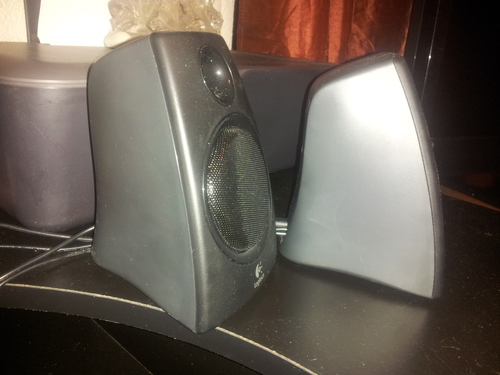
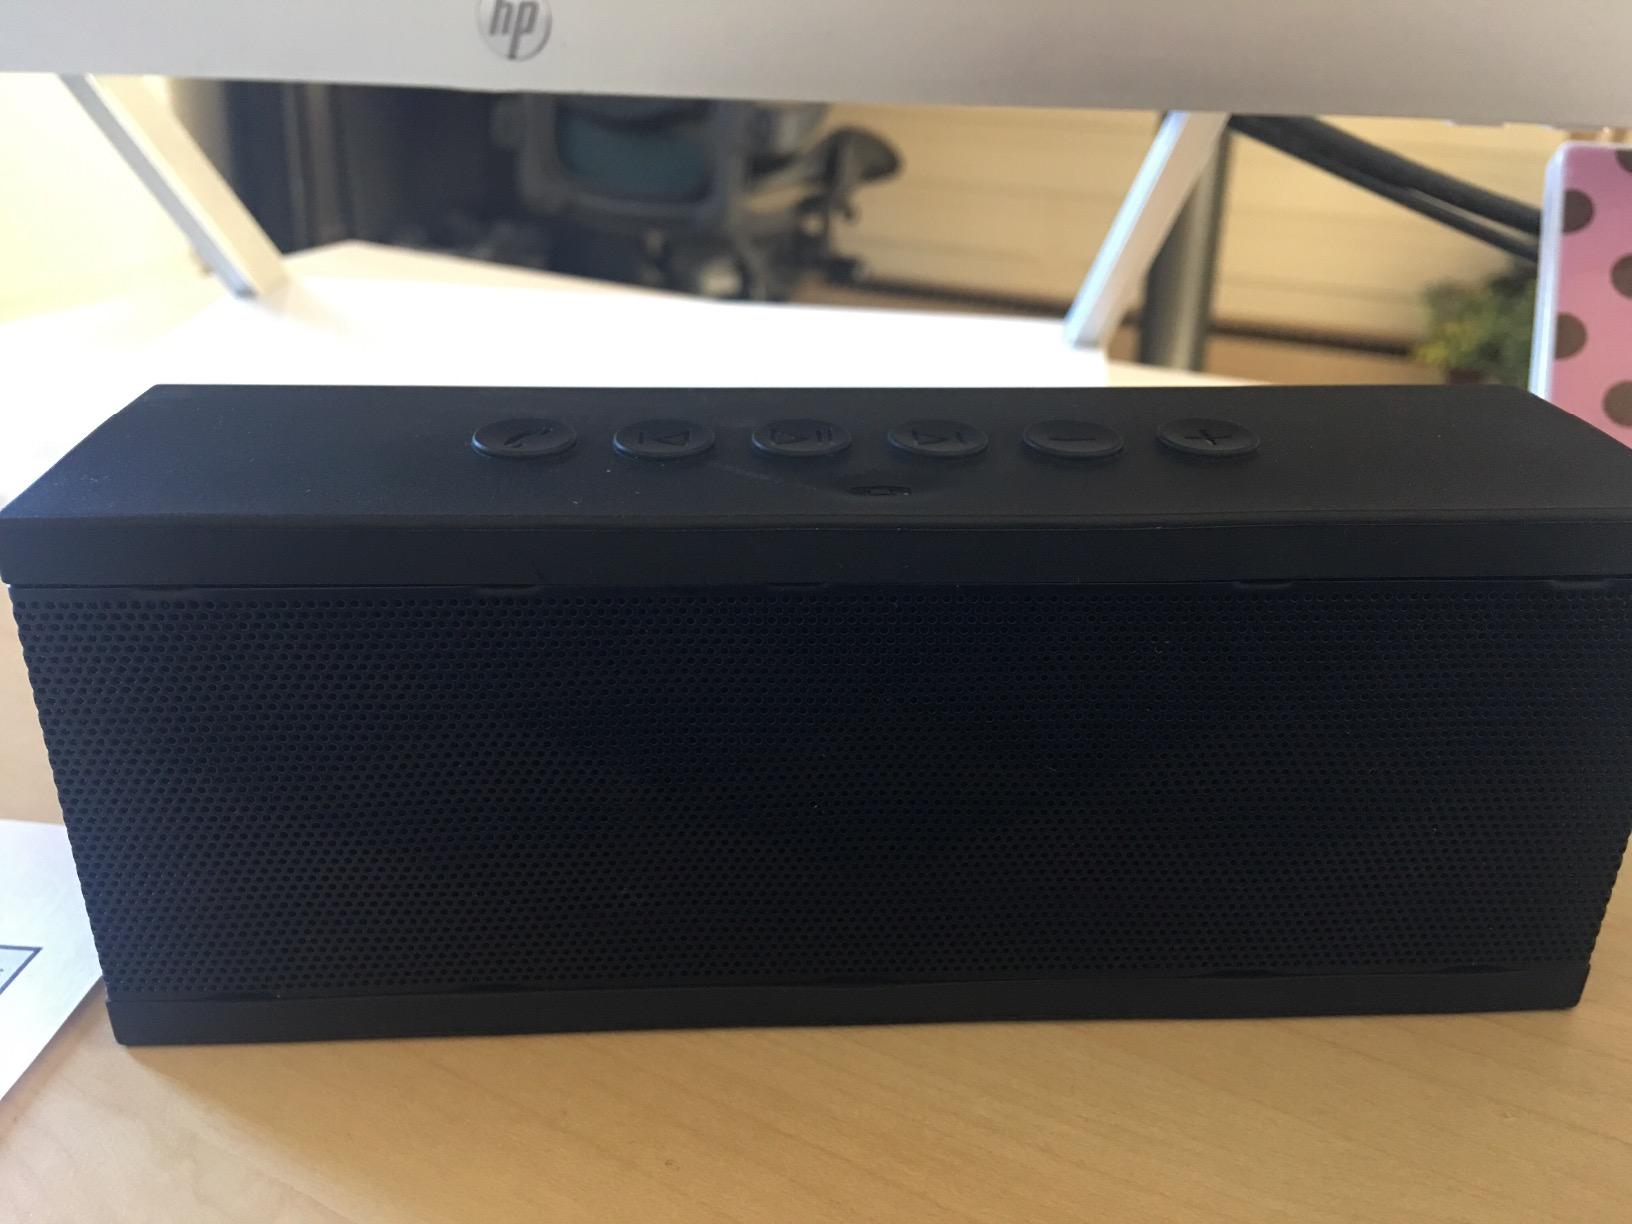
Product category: speaker
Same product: no